Kinmen

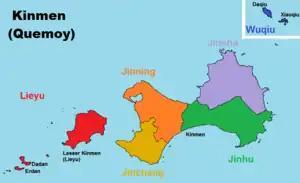
Kinmen County map

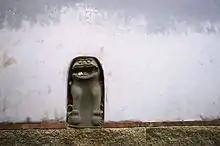
A shisa (wind-lion god) carving in Kinmen

Kinmen's climate is classified as humid subtropical climate (Köppen "Cfa", bordering on "Cwa"). Among them, the annual average temperature is , the hottest month in August is , and the coldest month is in January. The annual precipitation is , of which August is the wettest with , while November is the driest with only . The extreme temperature throughout the year ranged from on January 25, 2016 to on August 31, 2020.